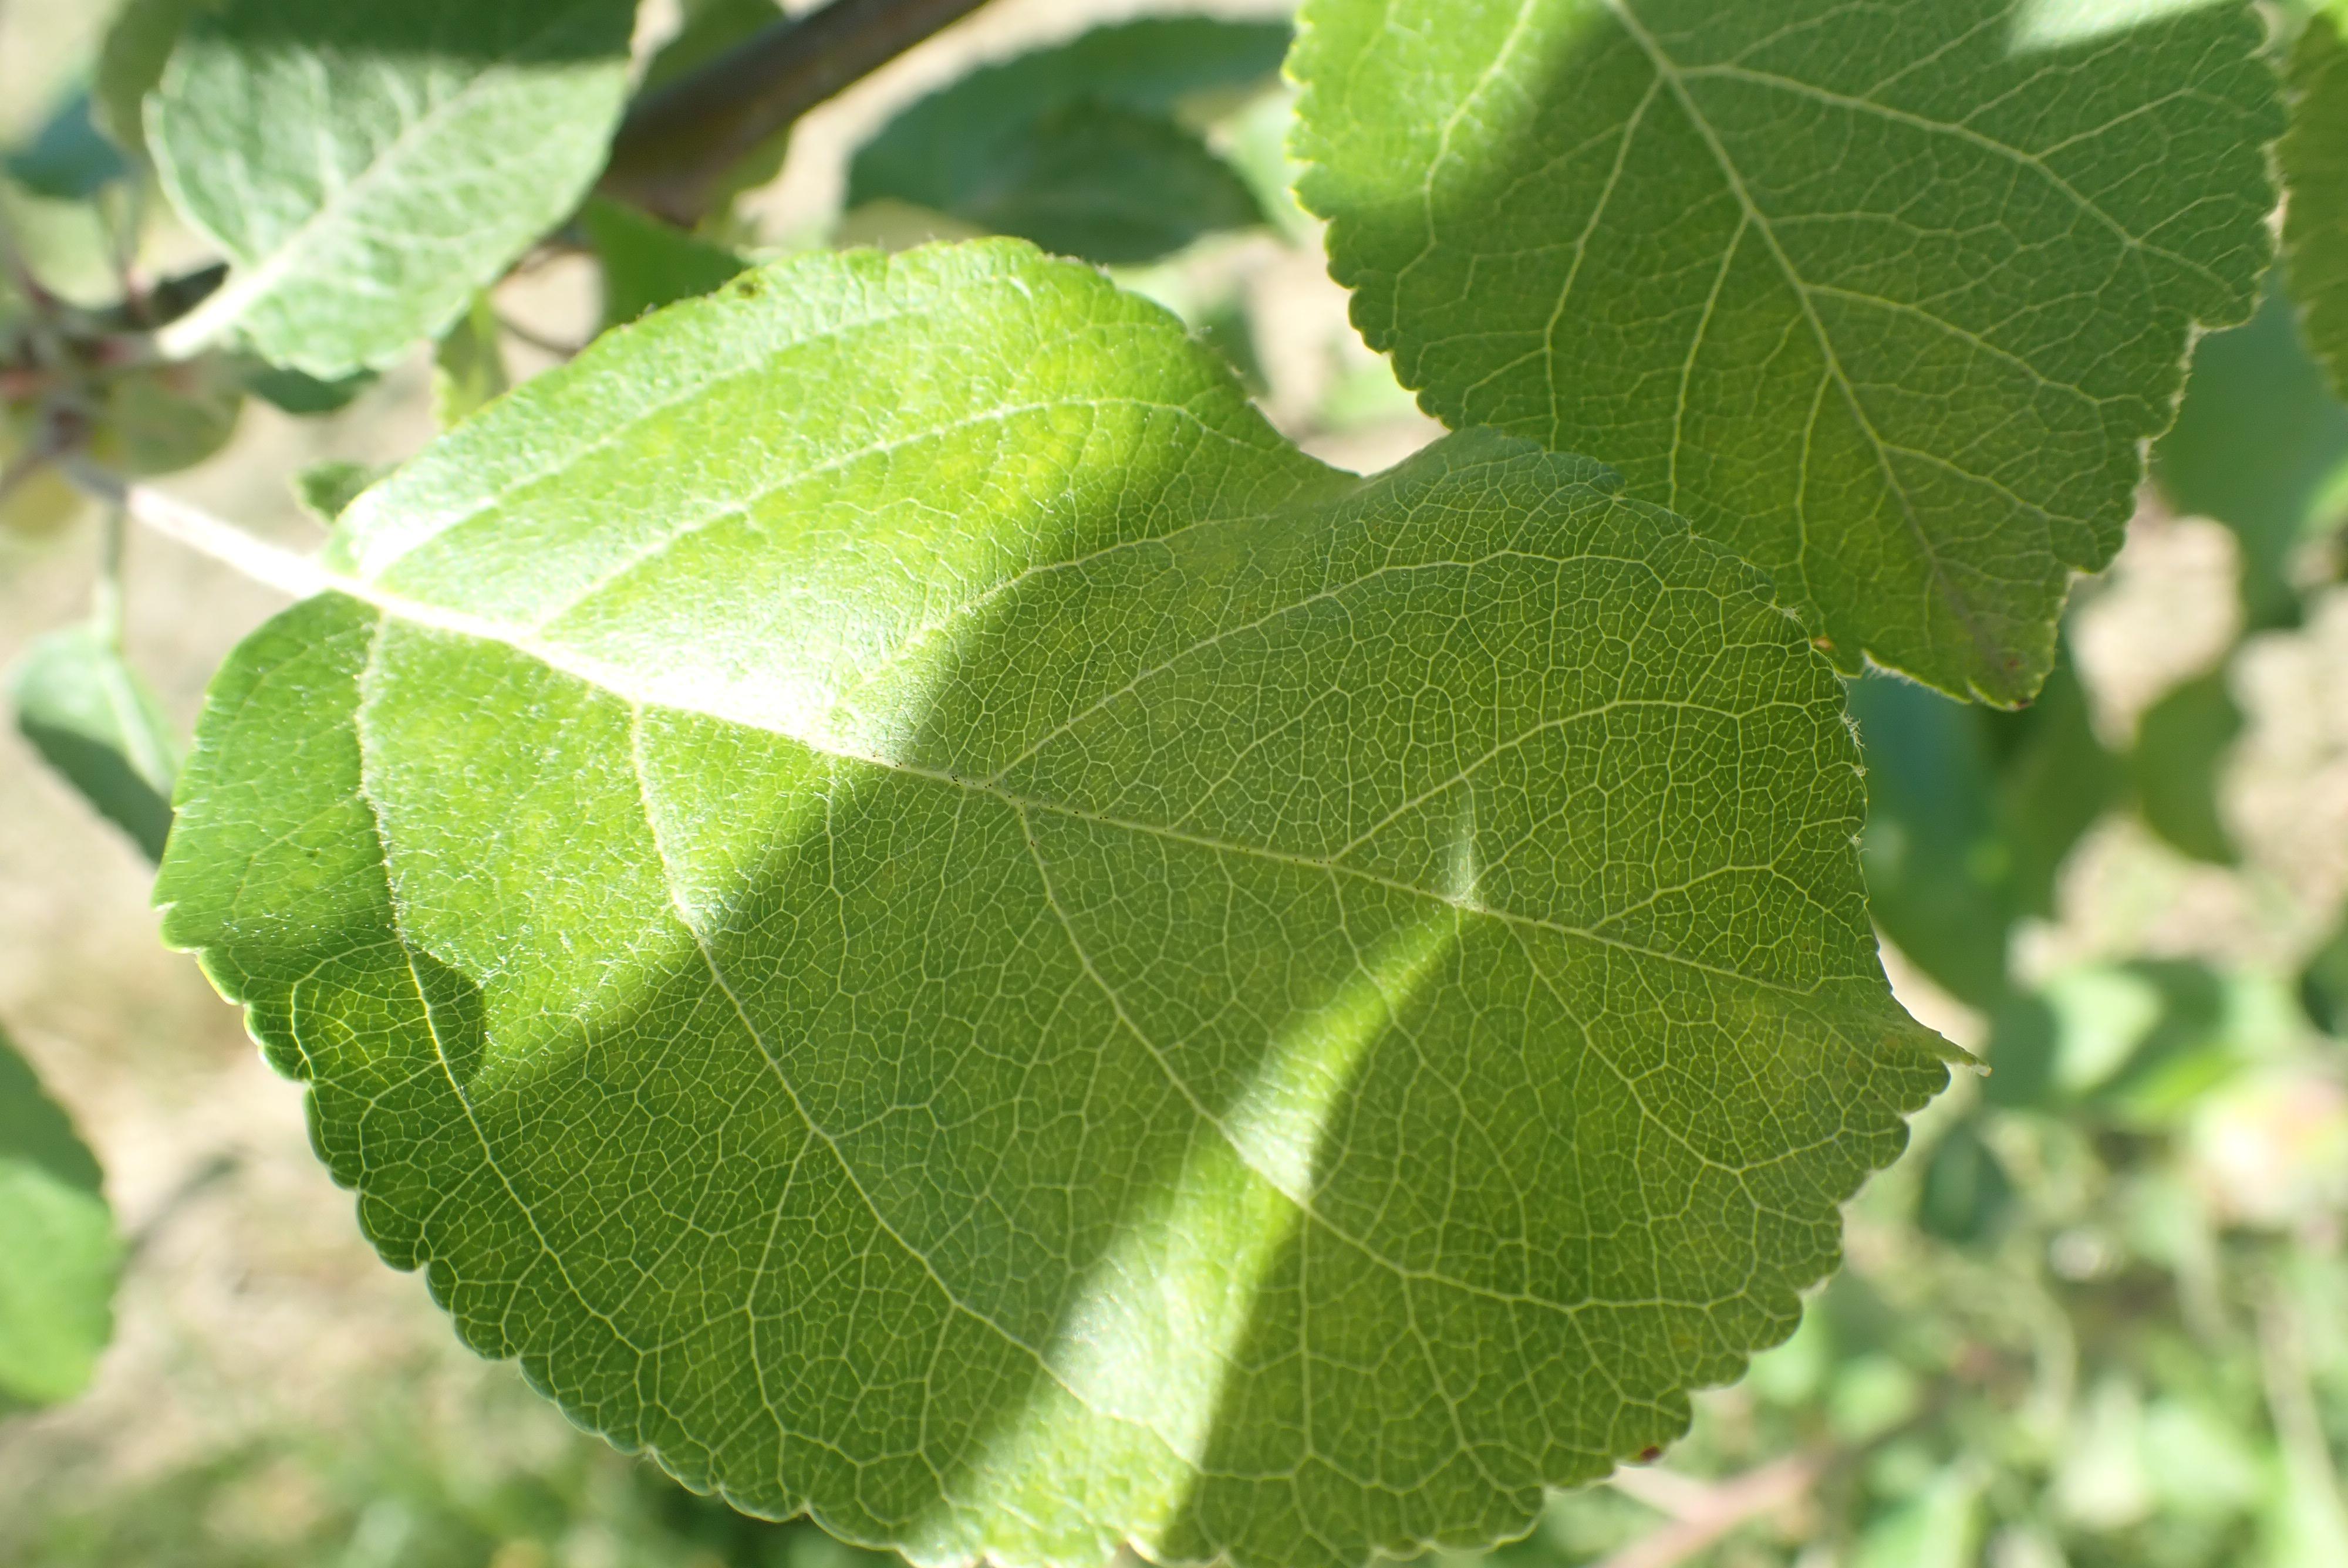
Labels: healthy